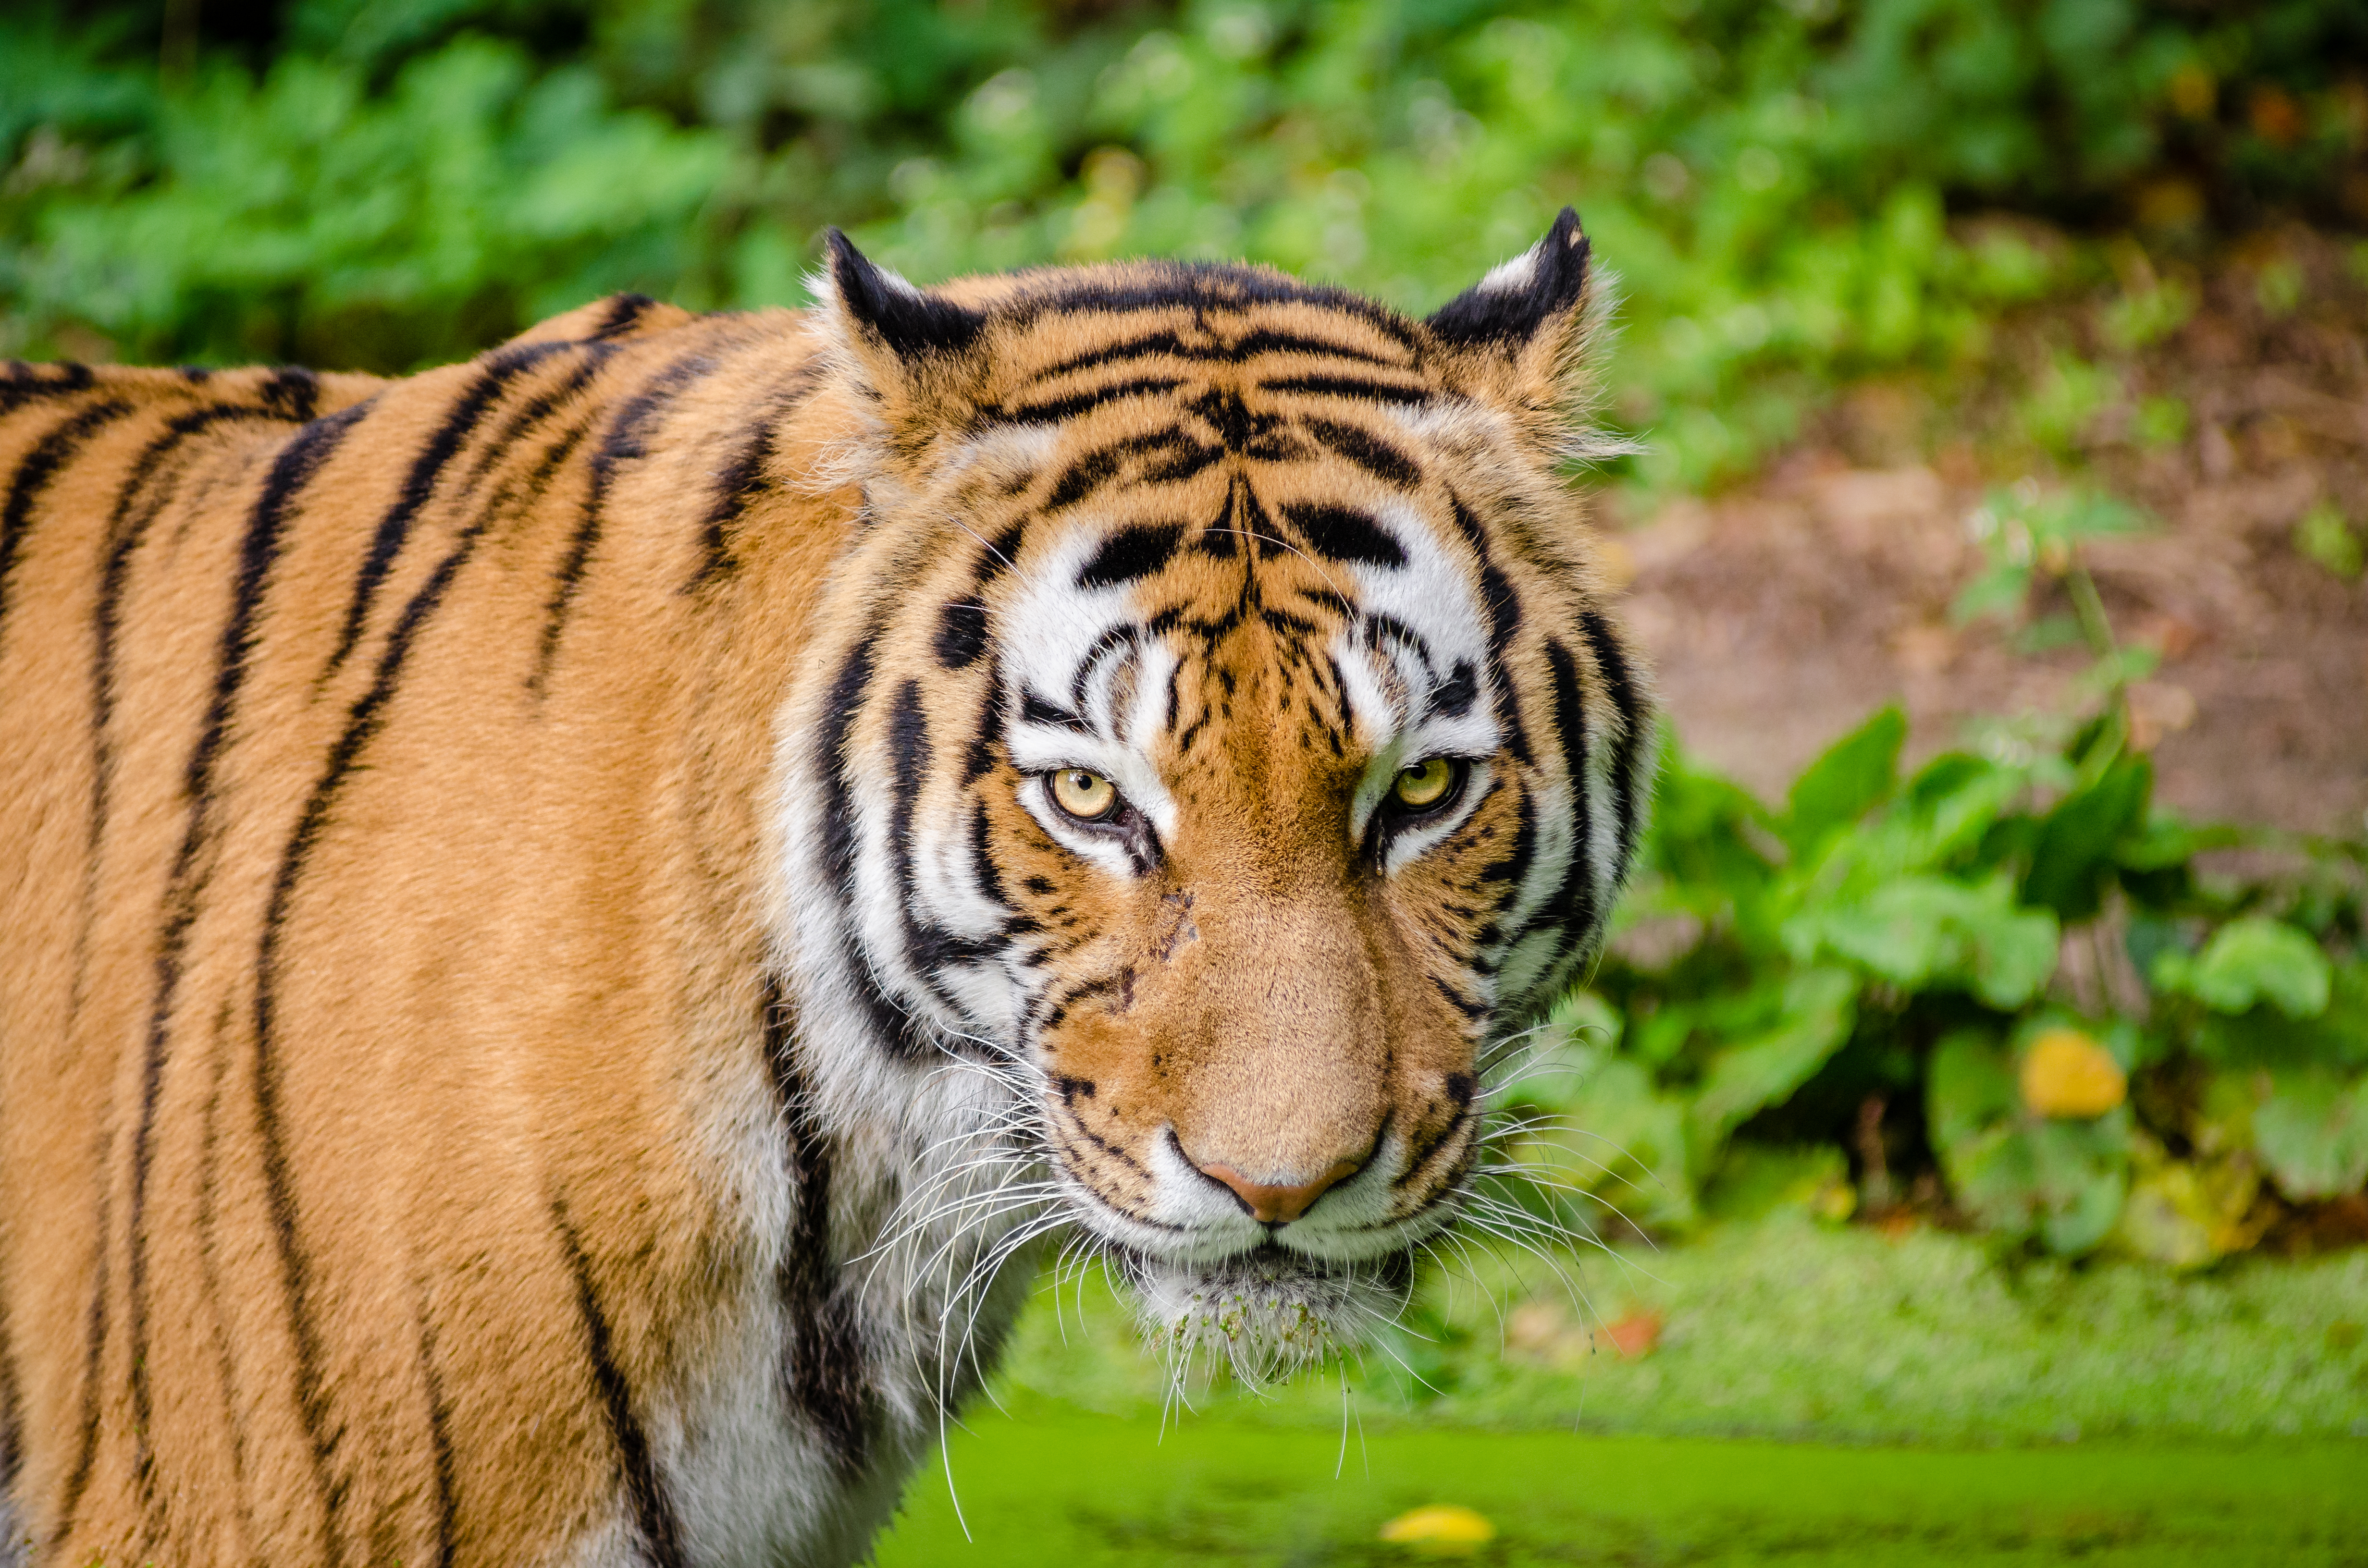
water, nature, grass, white, animal, pond, wildlife, zoo, fur, orange, green, cat, natural, feline, mammal, asia, contrast, predator, fauna, leaves, outside, eyes, de, gold, tiger, eye, animals, stripes, vertebrate, germany, deutschland, wasser, weiss, natur, katze, tier, pretty, nikkor, fell, tiere, tierpark, sibirischer, siberian, panthera, tigri, carnivore, ussuritiger, amurtiger, tigris, altaica, pelz, pelzig, streifen, weis, siberiese, tigre, tigresiberiano, gras, teich, gr n, bl tter, gr ser, sib rie, big cats, cat like mammal